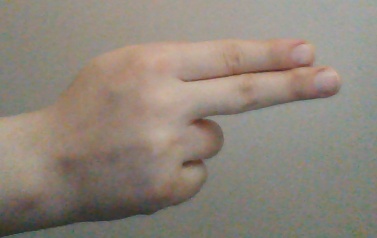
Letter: ain